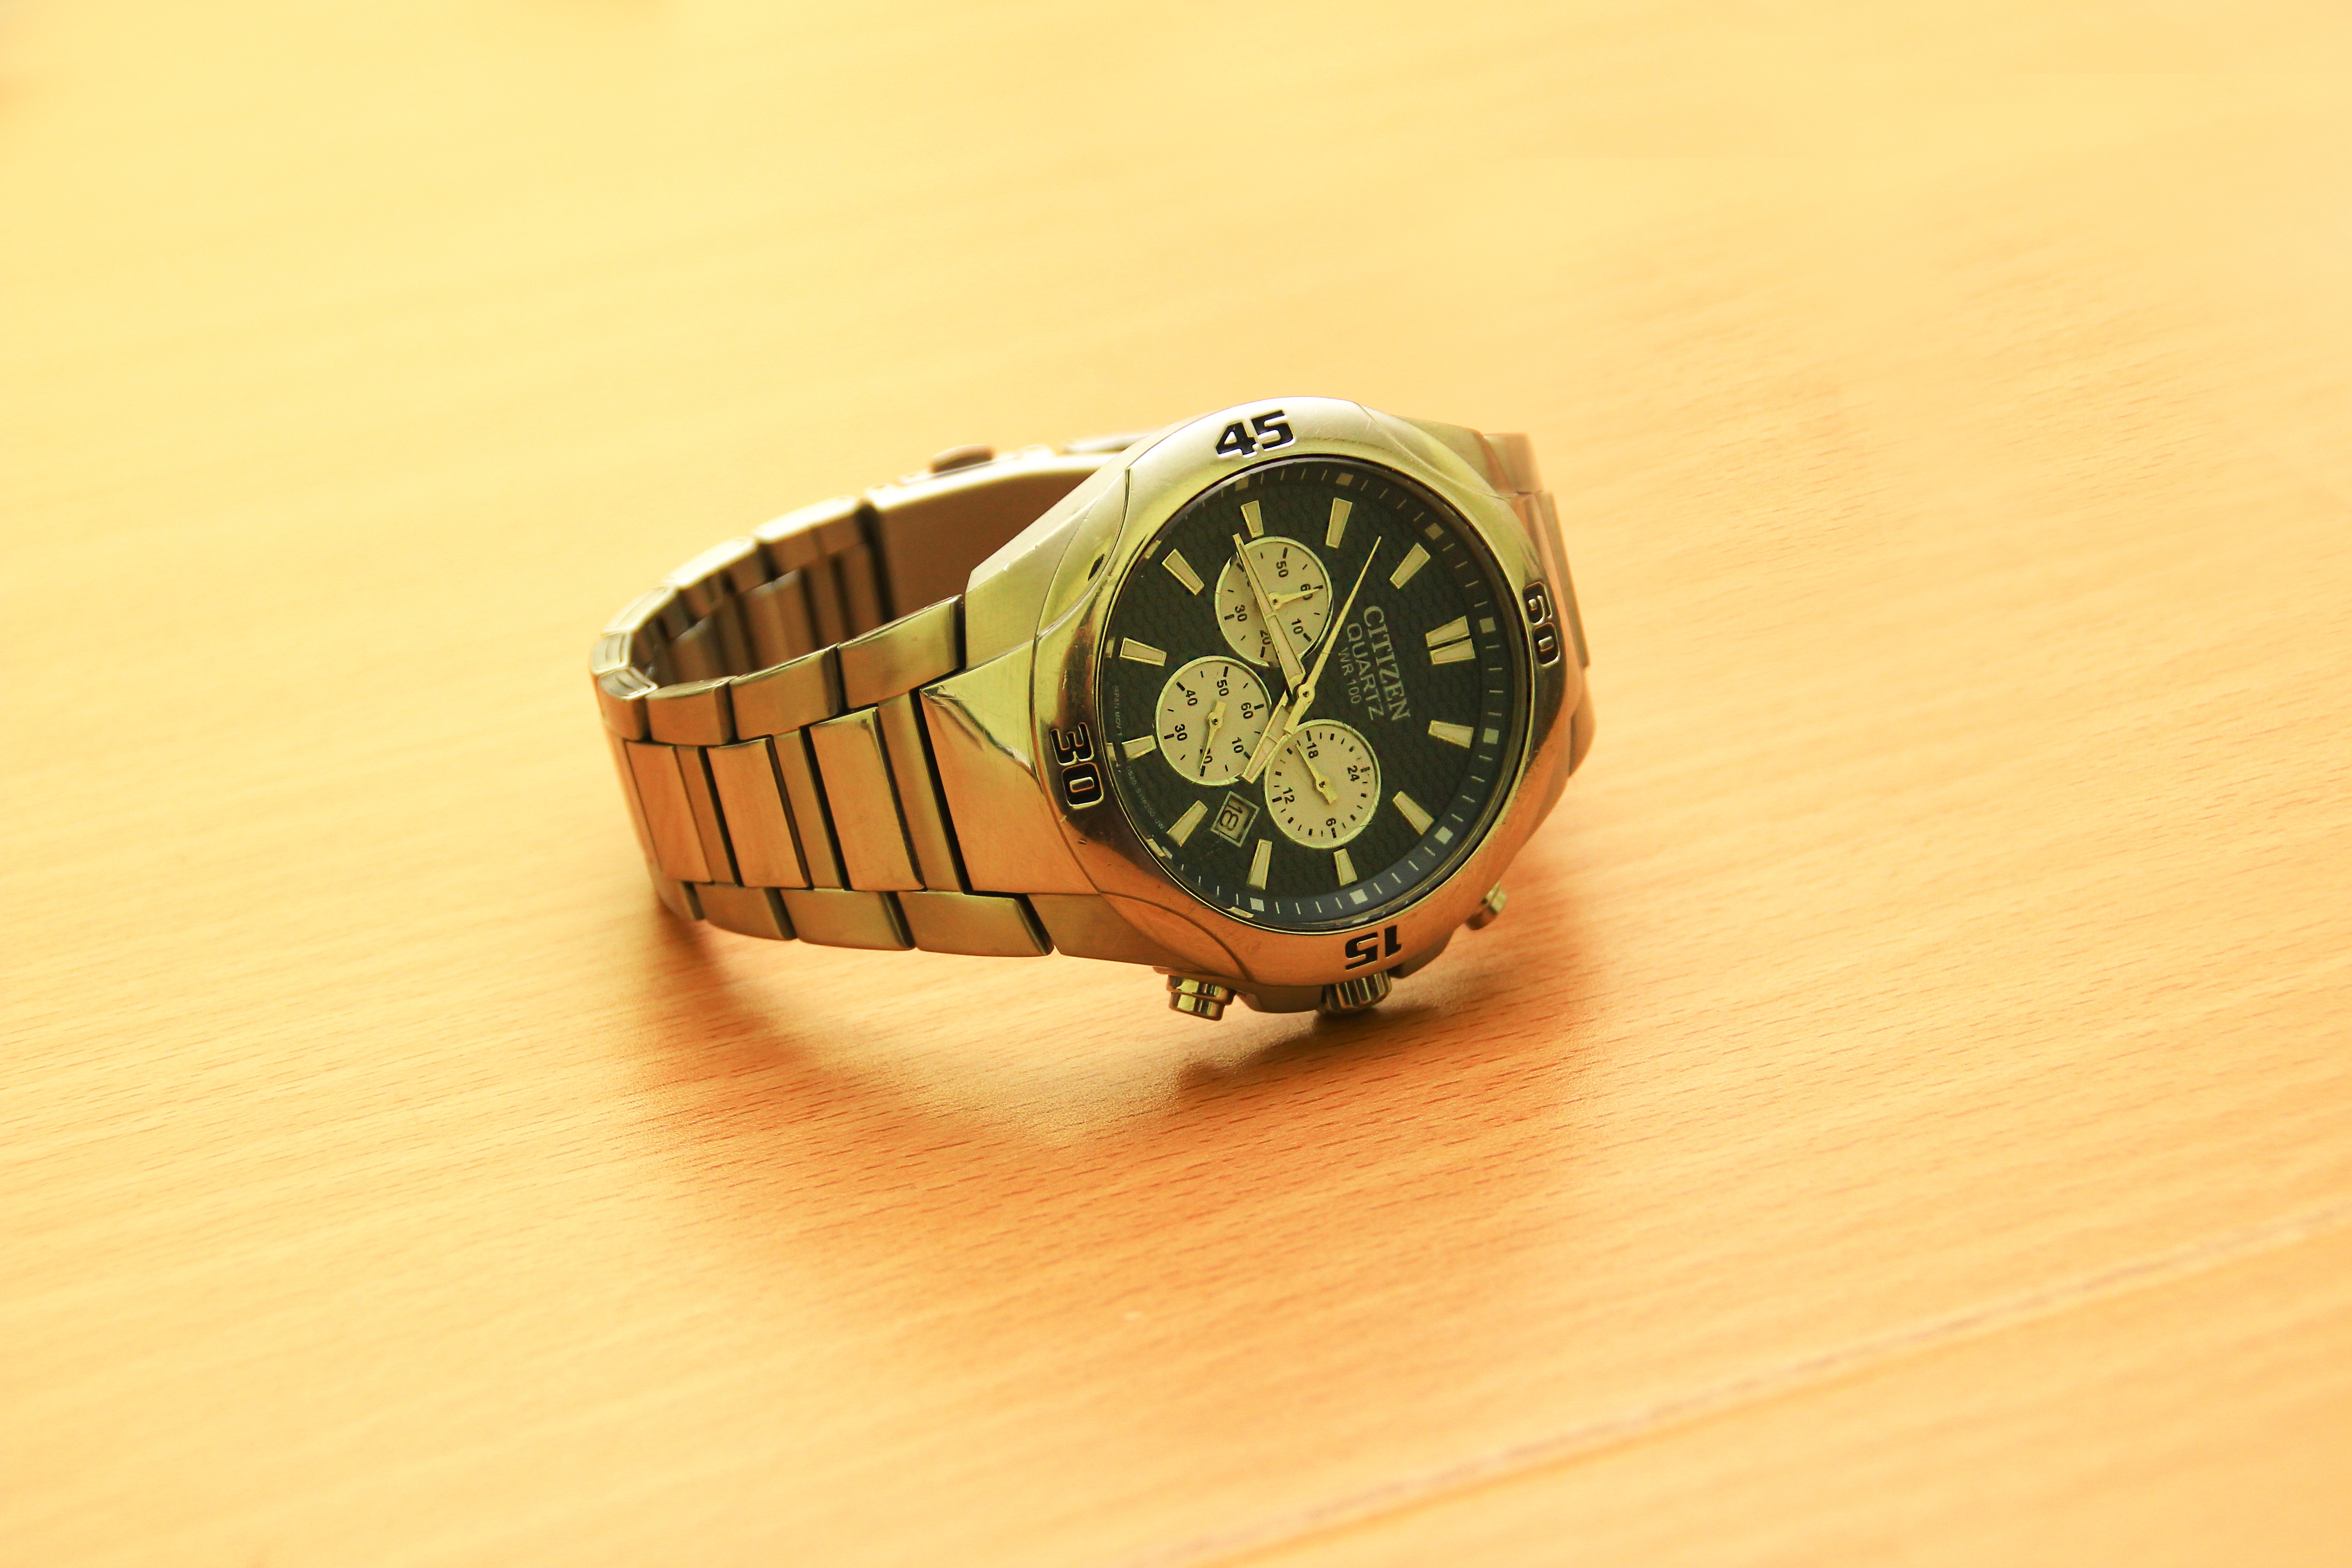
watch, hand, man, clock, time, male, metal, blue, yellow, jewellery, luxury, picture, mark, points, free image, locket, the time